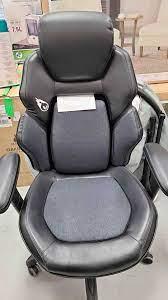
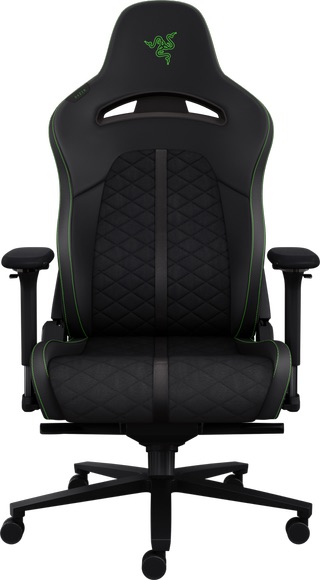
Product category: items_chair
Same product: no